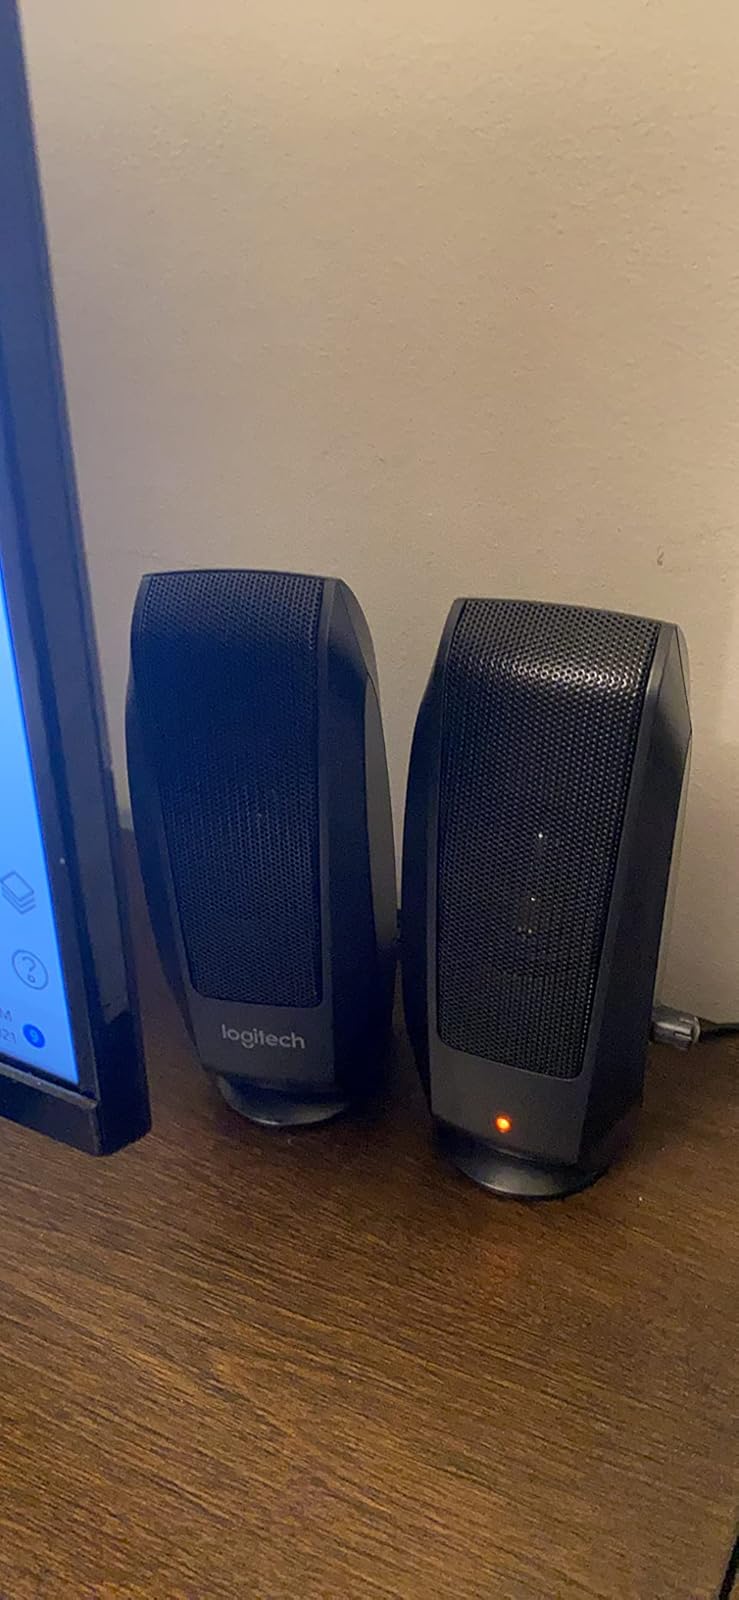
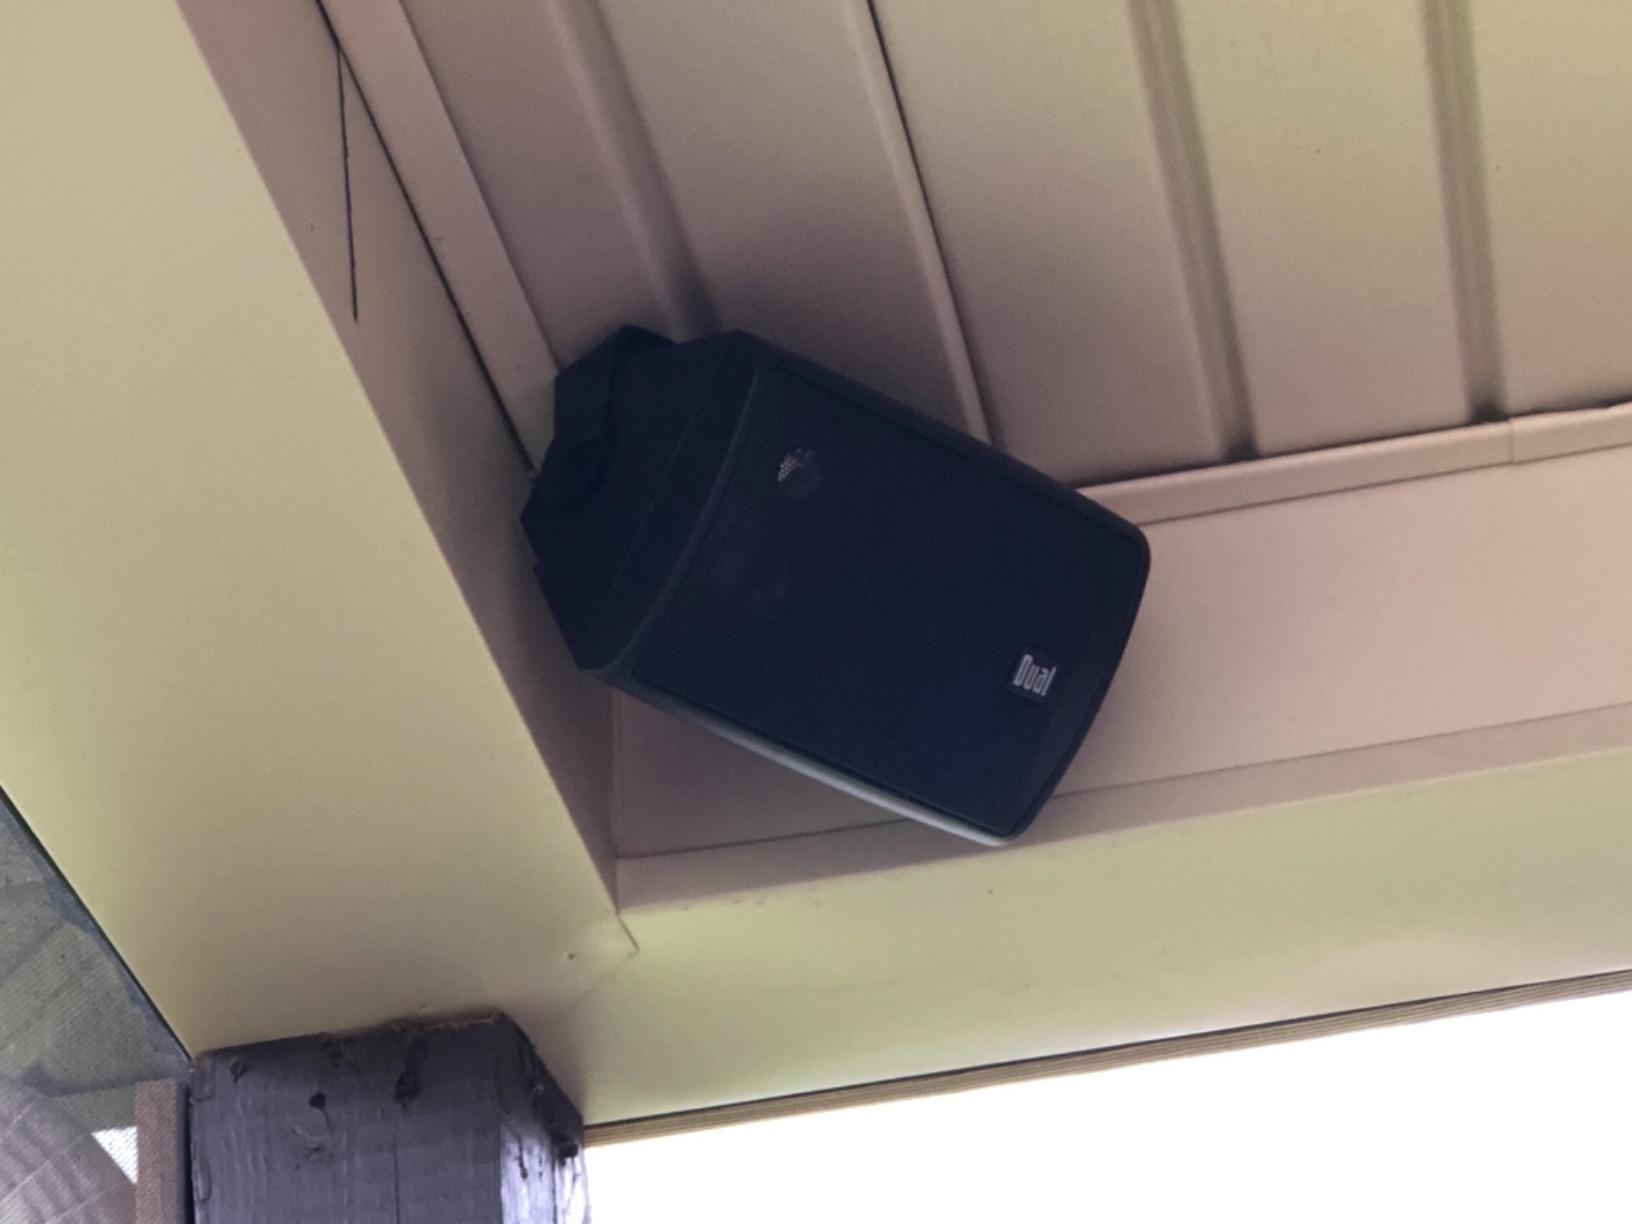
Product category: speaker
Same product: no